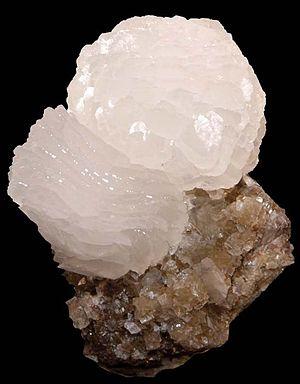
Turț est une commune roumaine du județ de Satu Mare, dans la région historique de Transylvanie et dans la région de développement du Nord-ouest.